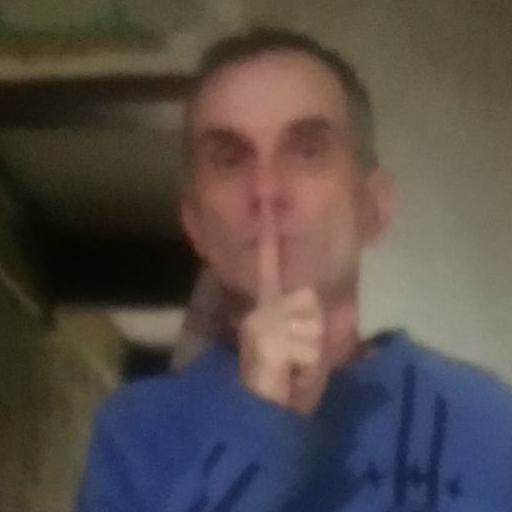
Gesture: mute